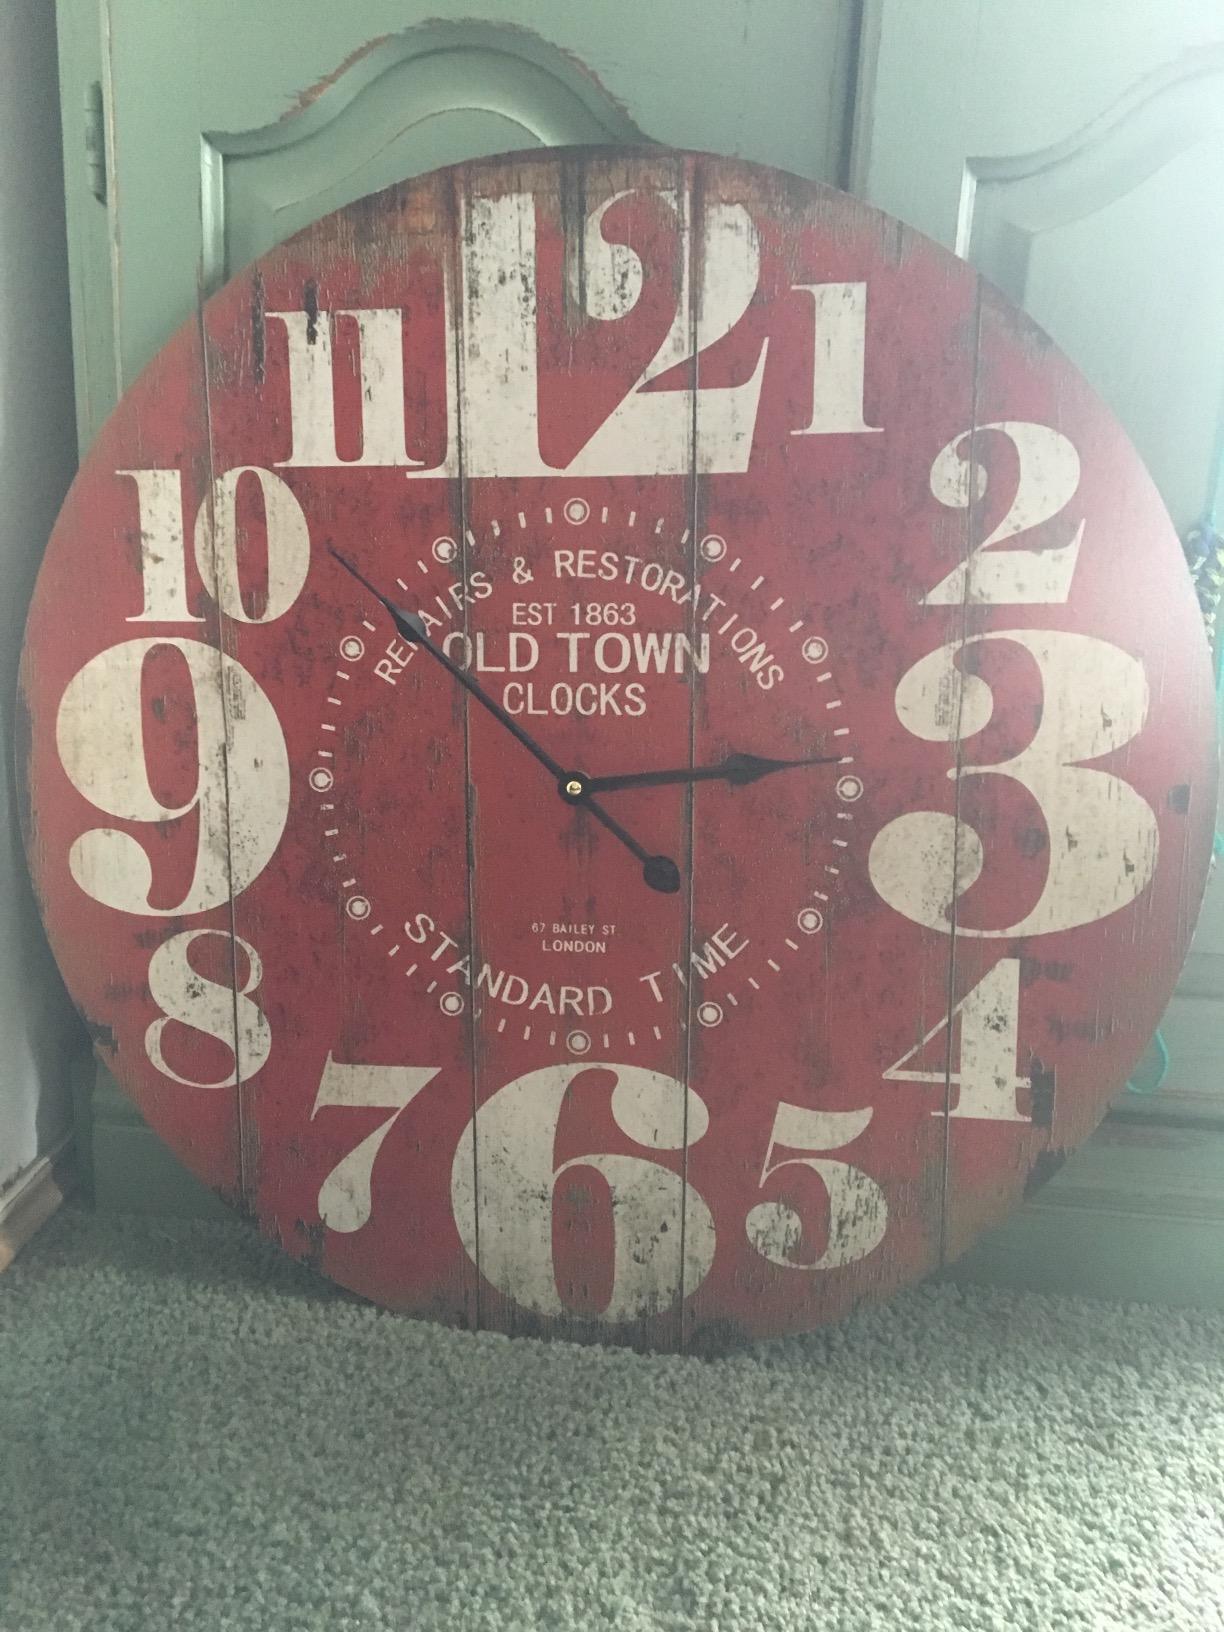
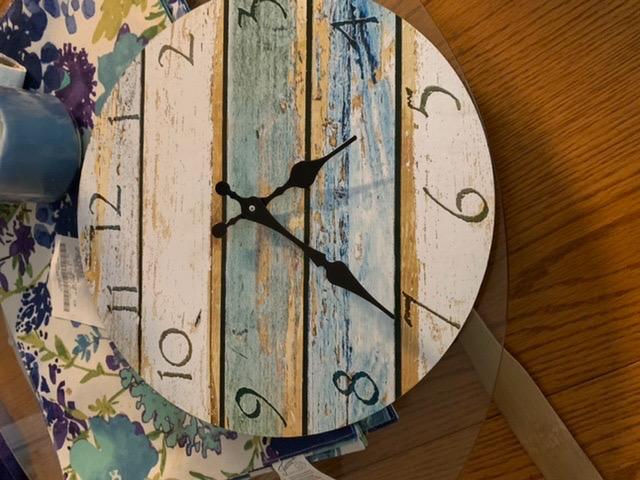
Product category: clock
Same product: no